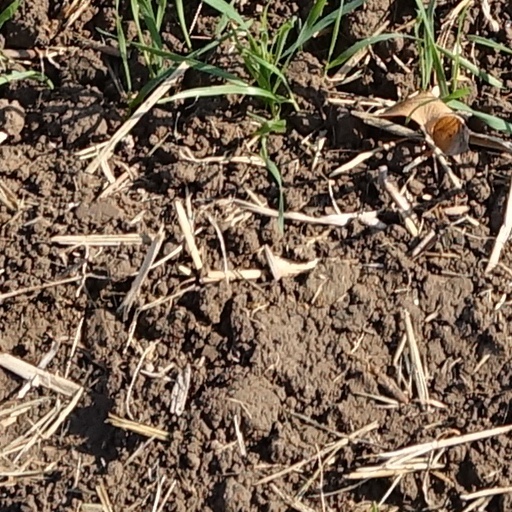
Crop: wheat